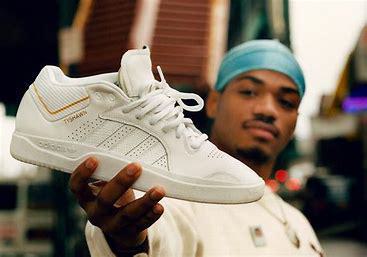
Brand: Adidas
Model: Tyshawn